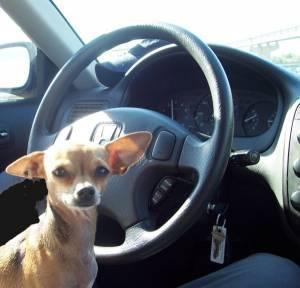
chihuahua